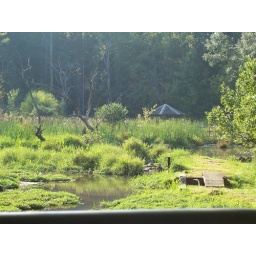
bird sanctuary , at the wetlands in the clayton water nature park